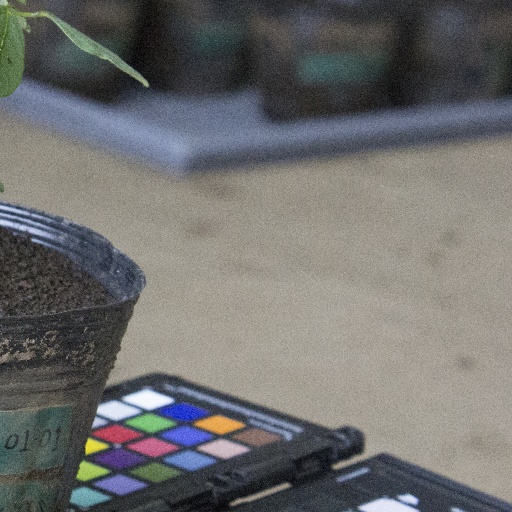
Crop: soybean